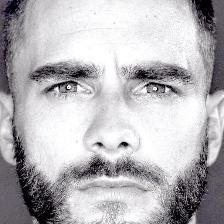
Label: faces